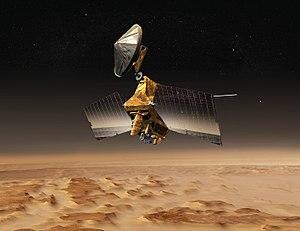
Mars Reconnaissance Orbiter est une mission spatiale américaine de la NASA en orbite autour de Mars. La sonde spatiale MRO a été lancée le 12 août 2005 par une fusée Atlas V-401 depuis la base de lancement de Cap Canaveral et s'est insérée en orbite martienne le 10 mars 2006. La sonde a modifié son orbite durant les cinq mois suivants en utilisant la technique de l'aérofreinage pour parvenir à se placer sur une orbite basse circulaire.
Cet article présente la liste des sondes spatiales envoyées vers les objets du système solaire, y compris celles qui ont échoué. Les simples survols lors de manœuvres d'assistance gravitationnelle et les projets confirmés de futures missions sont également recensés, mais pas les projets de missions spatiales annulés ou non confirmés.
L’exploration de Mars tient une place particulièrement importante dans les programmes scientifiques d'exploration du système solaire des principales puissances spatiales. En 2016, plus de quarante sondes, orbiteurs et atterrisseurs ont été envoyés vers Mars depuis le début des années 1960. Cet intérêt pour Mars répond à plusieurs motivations. Mars constitue d'abord une destination proche ce qui permet d'y envoyer relativement facilement des engins spatiaux. Par ailleurs, contrairement aux autres planètes du Système solaire, Mars a sans aucun doute connu par le passé des conditions assez proches de celles régnant sur Terre qui ont pu, mais cela reste à confirmer, permettre l'apparition de la vie. Depuis l'invention du télescope, cette planète de type terrestre intrigue les scientifiques comme le grand public. Mais le premier survol de Mars par la sonde américaine Mariner 4 dévoile une planète beaucoup moins accueillante que prévu dotée d'une atmosphère très ténue, sans champ magnétique pour la protéger des rayonnements stérilisants et comportant une surface d'apparence lunaire très ancienne.
Le monolithe de Mars est un monolithe présumé, d'apparence géométrique rectangulaire illusoire de type paréidolie, de la planète Mars. Il est découvert en 2005 sur le sol martien sur une image de la camera HiRISE de la mission américaine Mars Reconnaissance Orbiter, en orbite à 263,9 km d'altitude autour de Mars.